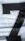
Number: 7